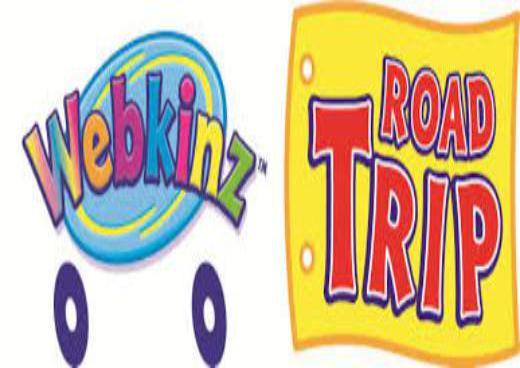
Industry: Leisure